Kotatsu

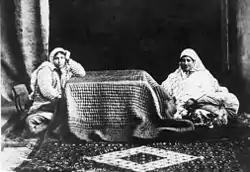
Persian korsí

There are similar economical and often sociable systems to keep warm while sitting still in countries around the world. In Spain and Portugal, the "" is a small round table with a "brasero" heater (i.e. a brazier) placed underneath. The Netherlands used to use a foot stove. During World War I, British Royal Engineers built 'Japanese footwarmers' in the trenches.